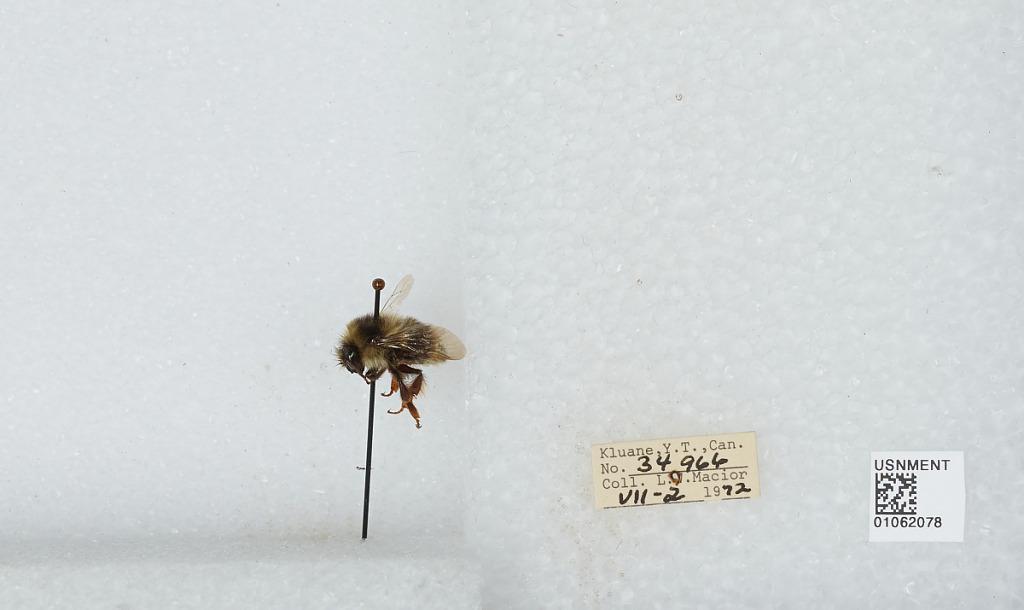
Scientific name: Bombus bifarius nearcticus
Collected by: L. Macior
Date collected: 1972-7-2
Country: Canada
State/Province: Yukon Territory
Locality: Kluane
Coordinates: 60.75, -139.5